Terry Frost (actor)

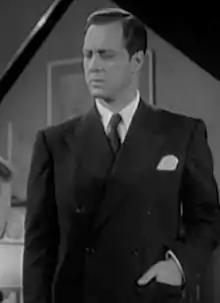
Frost in "The Monster Maker" (1944)

Terry Lawrence Frost (October 26, 1906 – March 1, 1993) was an American actor who appeared in dozens of Western films during the 1940s and 1950s.